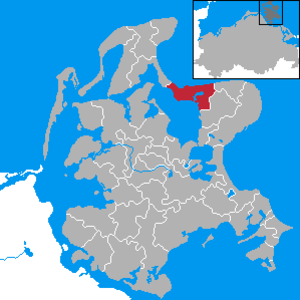
Glowe est une commune sur l'île de Rügen, dans l'arrondissement de Poméranie-Occidentale-Rügen, Land de Mecklembourg-Poméranie-Occidentale.